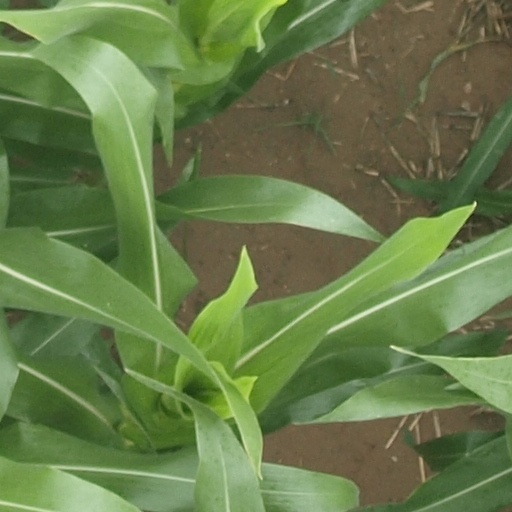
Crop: maize; corn